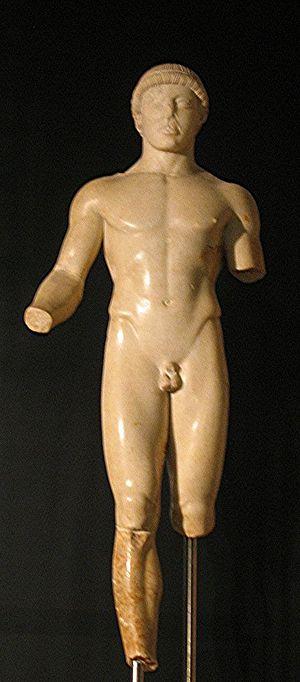
Le Musée archéologique régional Pietro Griffo d'Agrigente rassemble des collections de matériaux archéologiques d'État, civiques et diocésains. Il constitue un ensemble d'une importance particulière pour comprendre l'histoire de la ville d'Agrigente et de ses environs. L'architecture et l'aménagement du musée sont dus à l'architecte Franco Minissi.